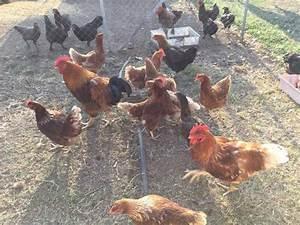
chicken